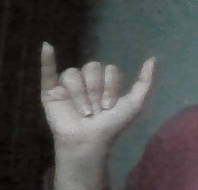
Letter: ya